Alexis Meva

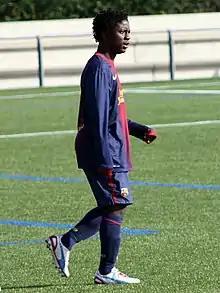
Image of Alexis Meva

Alexis Meva (born 9 September 1997) is a Cameroonian footballer who currently plays for Pobla Mafumet as a winger.